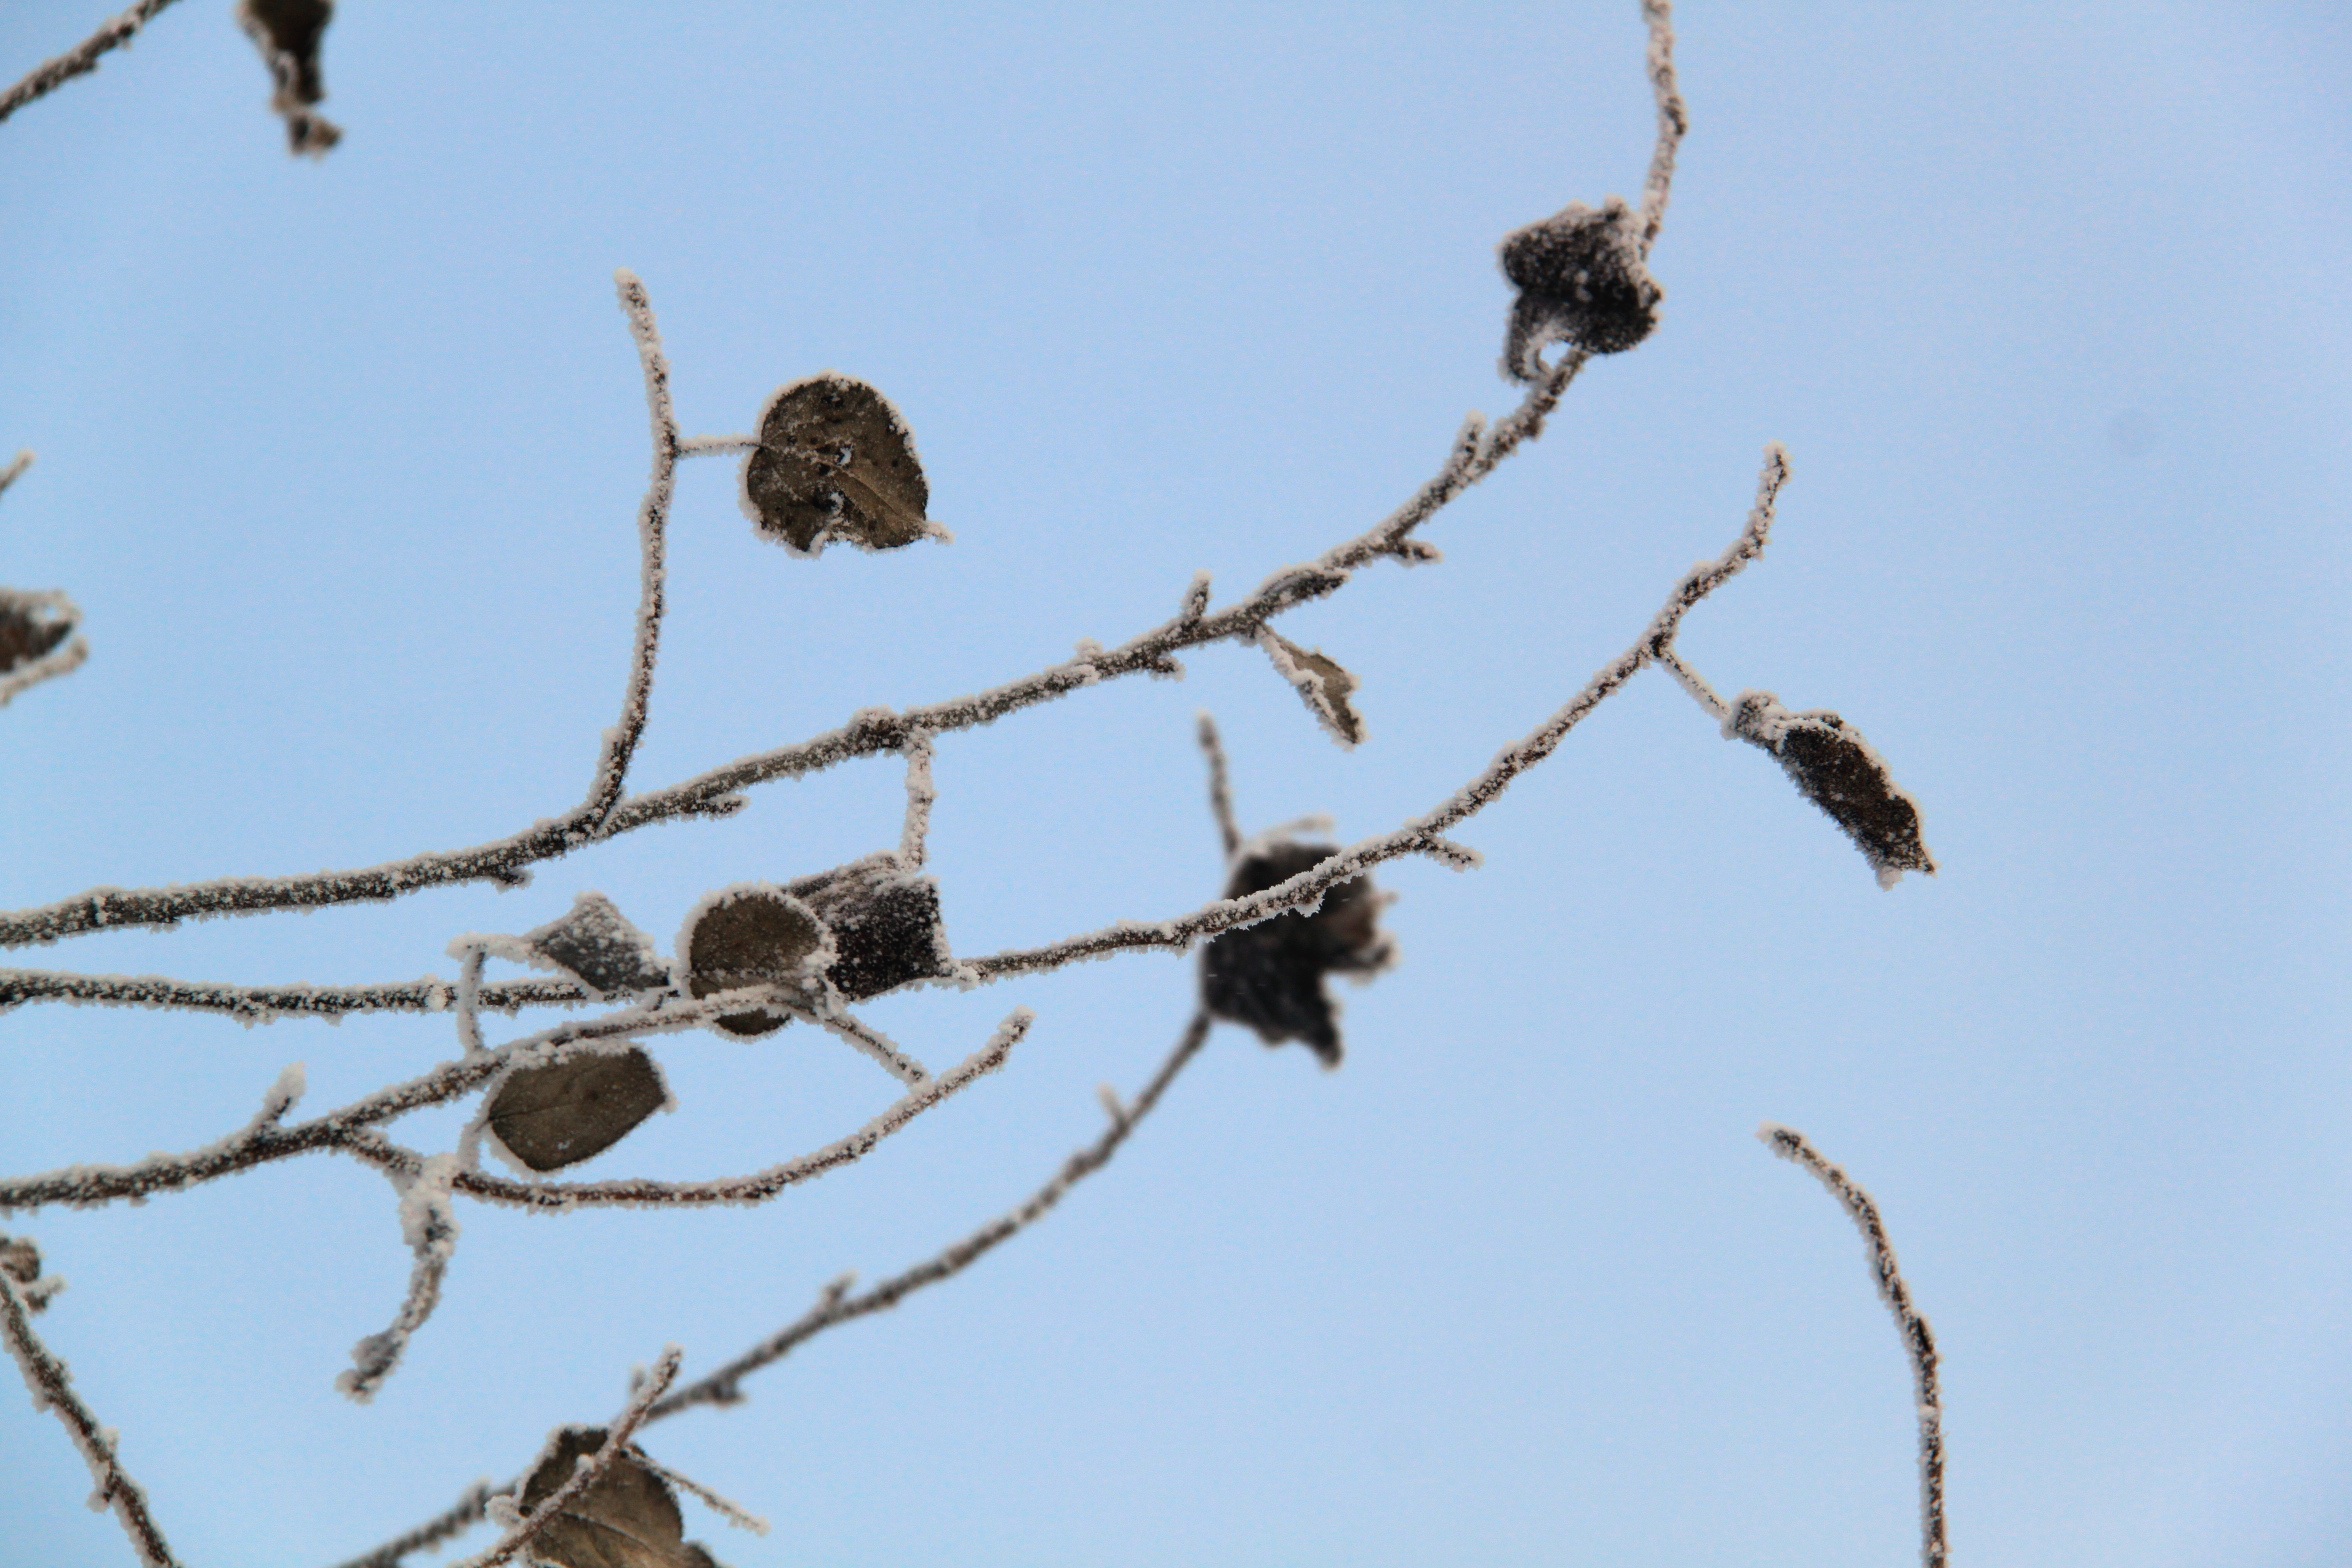
tree, branch, winter, bird, flower, frost, bleak, fauna, twig, dead leaves, perching bird, boundless